Paul Mariner

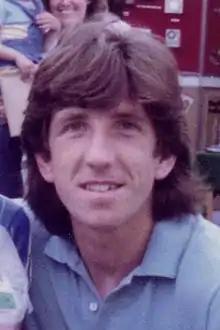

Mariner started his career as an amateur player at non-league club Chorley, close to his Lancashire roots and his style at the helm of their attack caught the attention of Plymouth Argyle, for whom he signed in 1973.